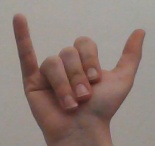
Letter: ya